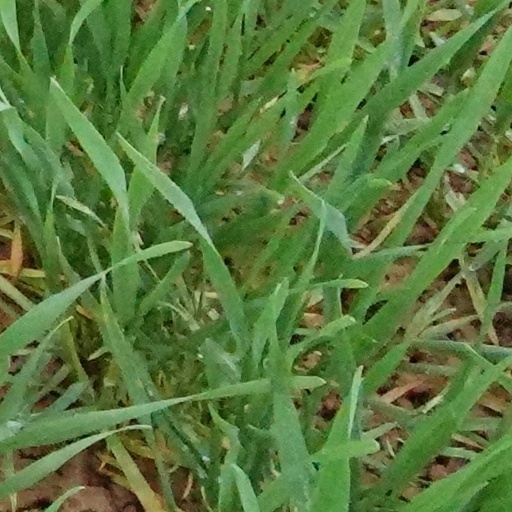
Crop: wheat